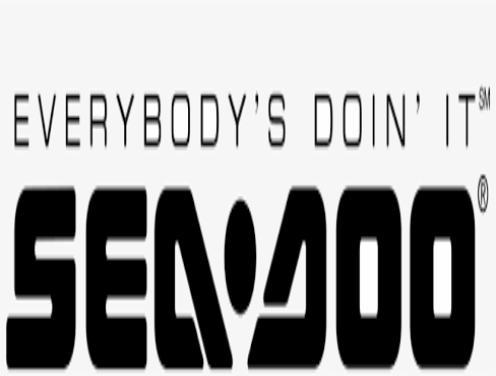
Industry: Sports